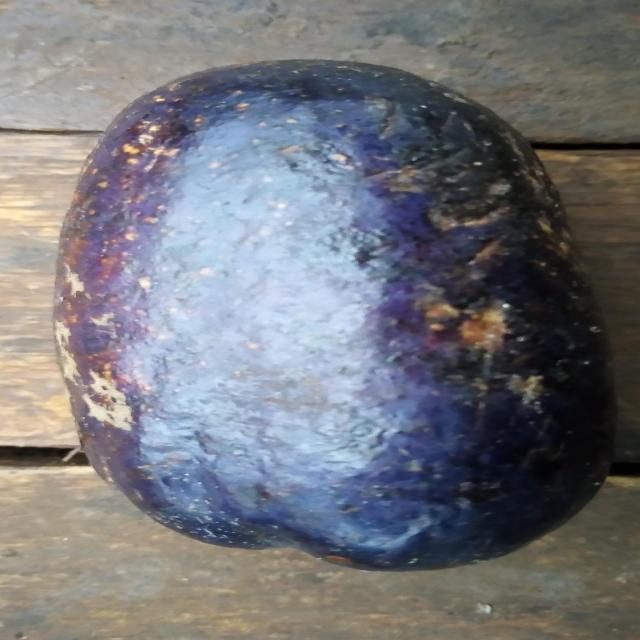
Plum grade: unaffected